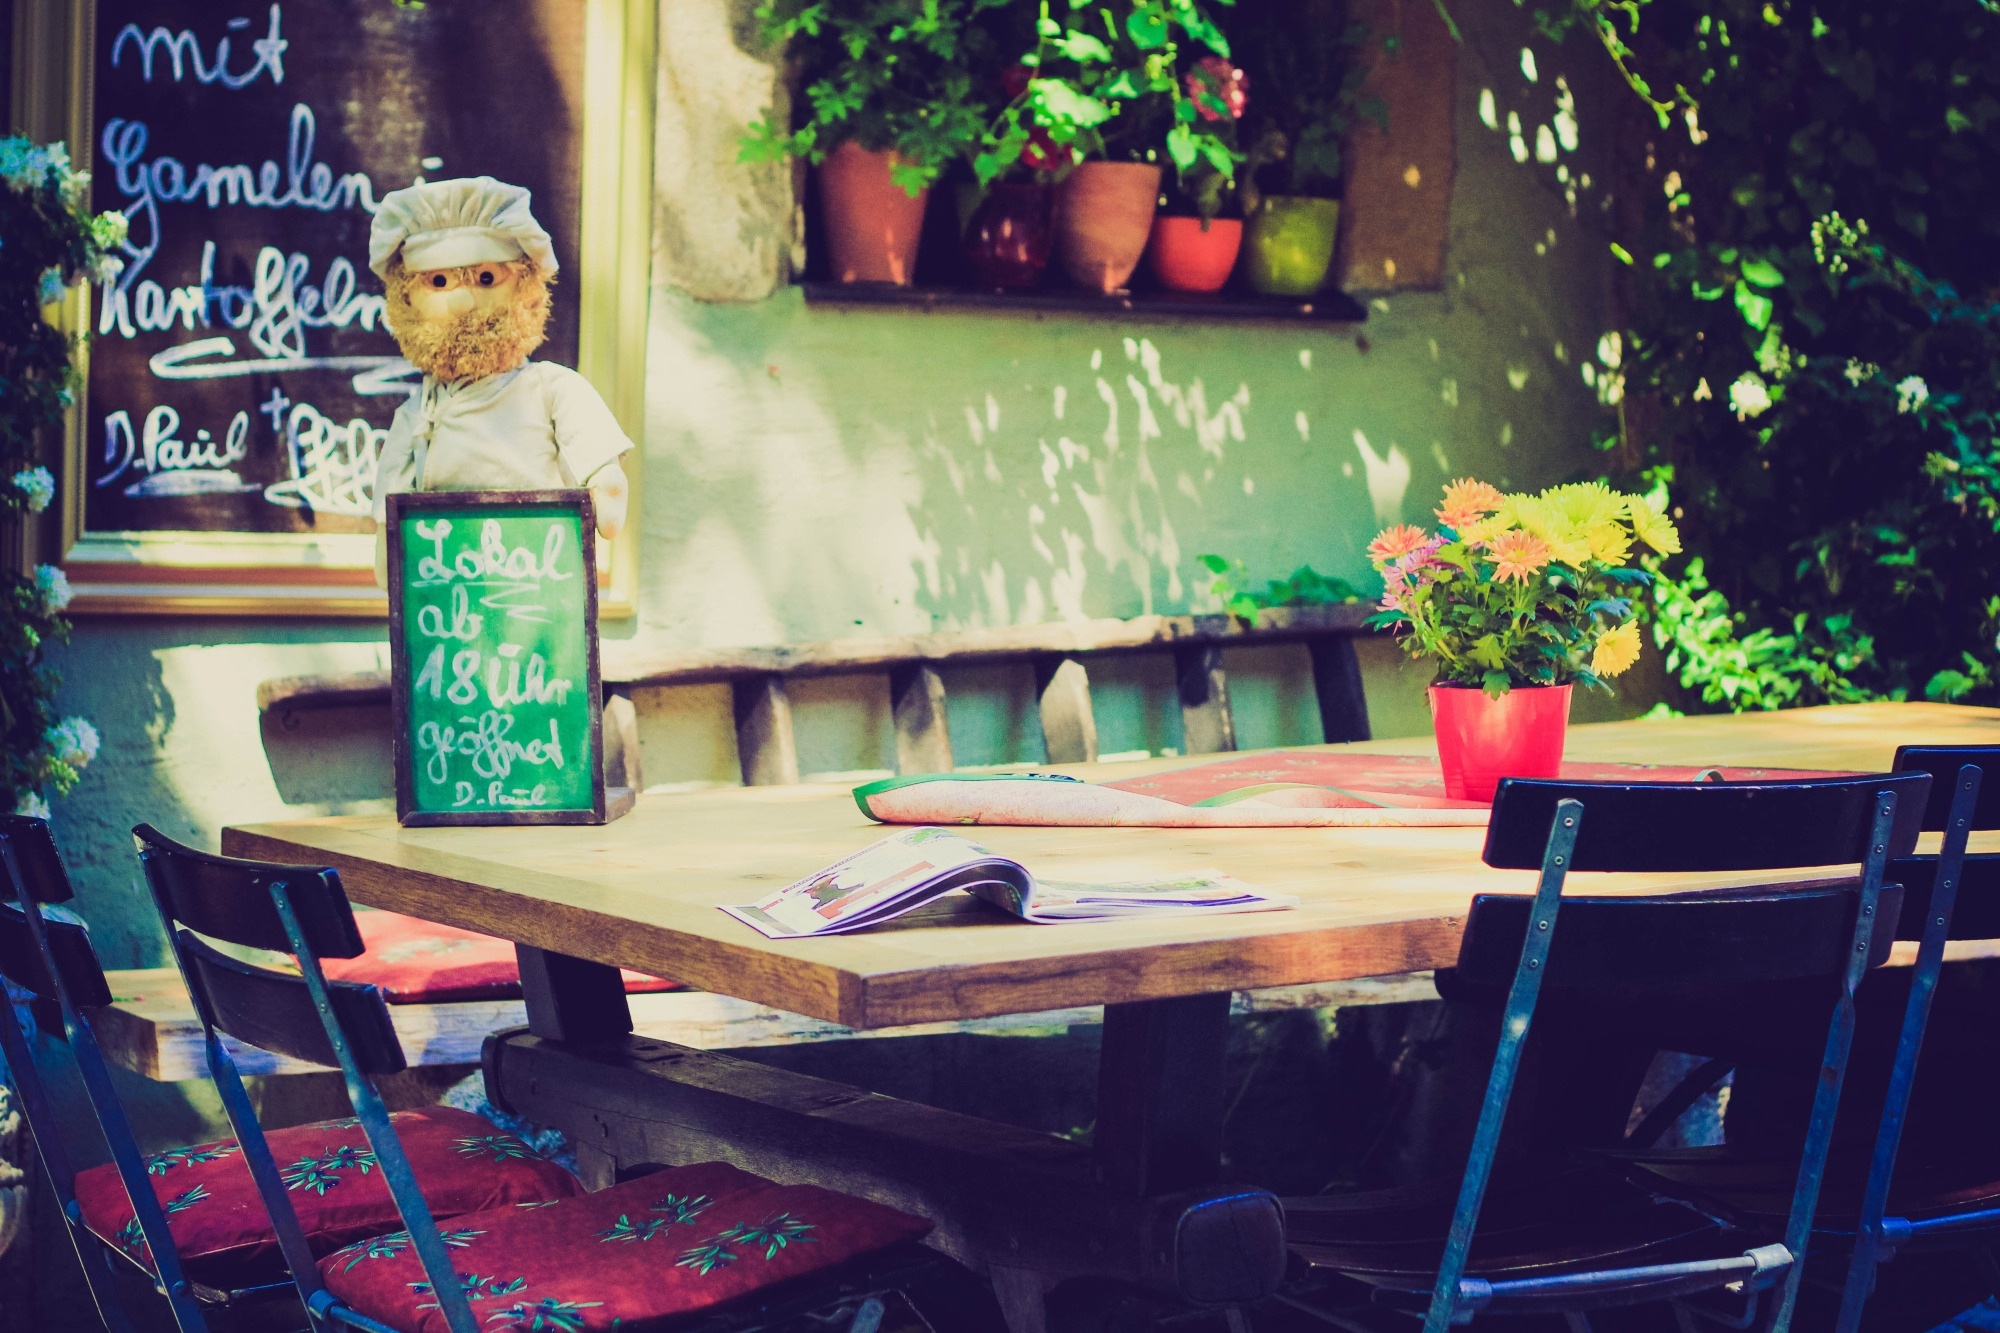
table, cafe, chair, restaurant, bar, menu